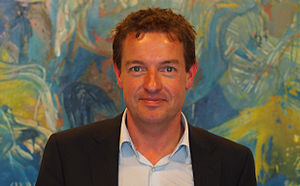
Jens Rohde
Jens Rohde, 2014
Jens Rohde er tidligere medlem af EU-parlamentet for Radikale Venstre, men fra valget 2019 medlem af Folketinget, valgt i Københavns Storkreds. Han har tidligere været medlem af EU-parlamentet valgt for Venstre siden valget i 2009, indtil han 19. december 2015 forlod Venstre i protest, på grund af partiets restriktive asyl- og udlændingepolitik, og blev medlem af det Radikale Venstre.